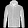
Label: Coat